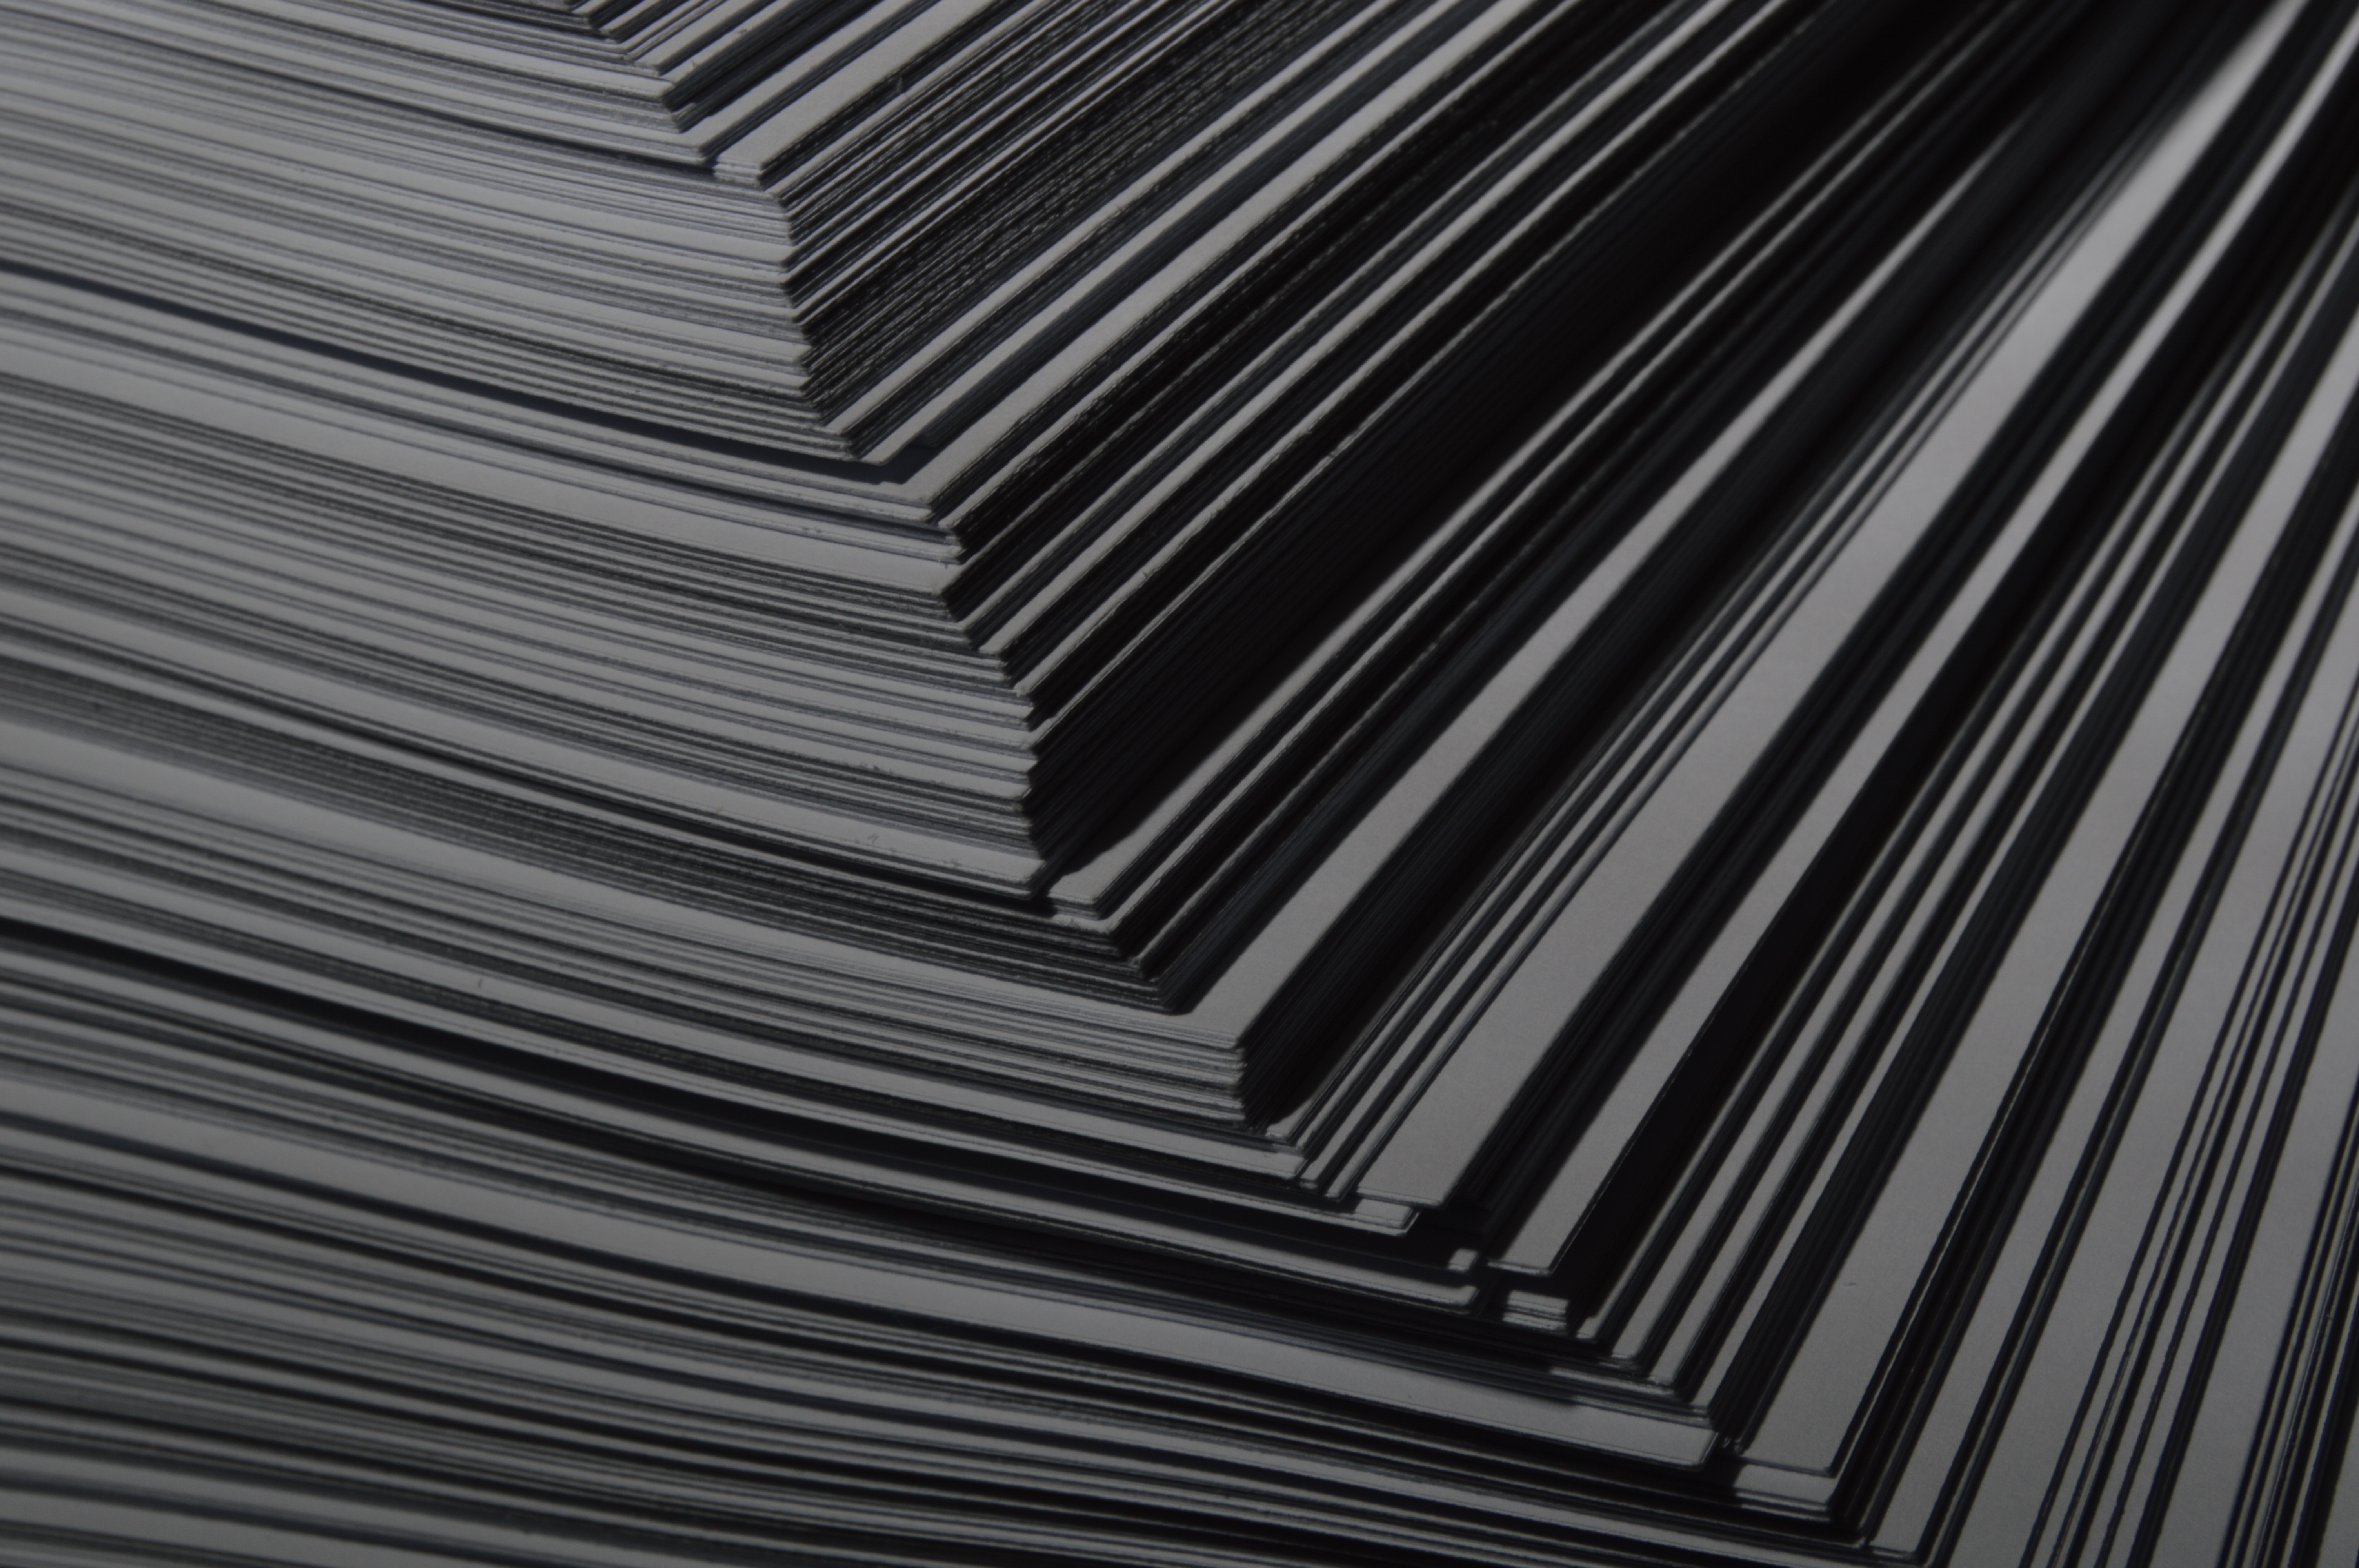
creative, light, black and white, structure, wood, white, floor, pattern, line, color, key, metal, studio, black, monochrome, paper, material, lines, design, low, a4, layout, monochrome photography